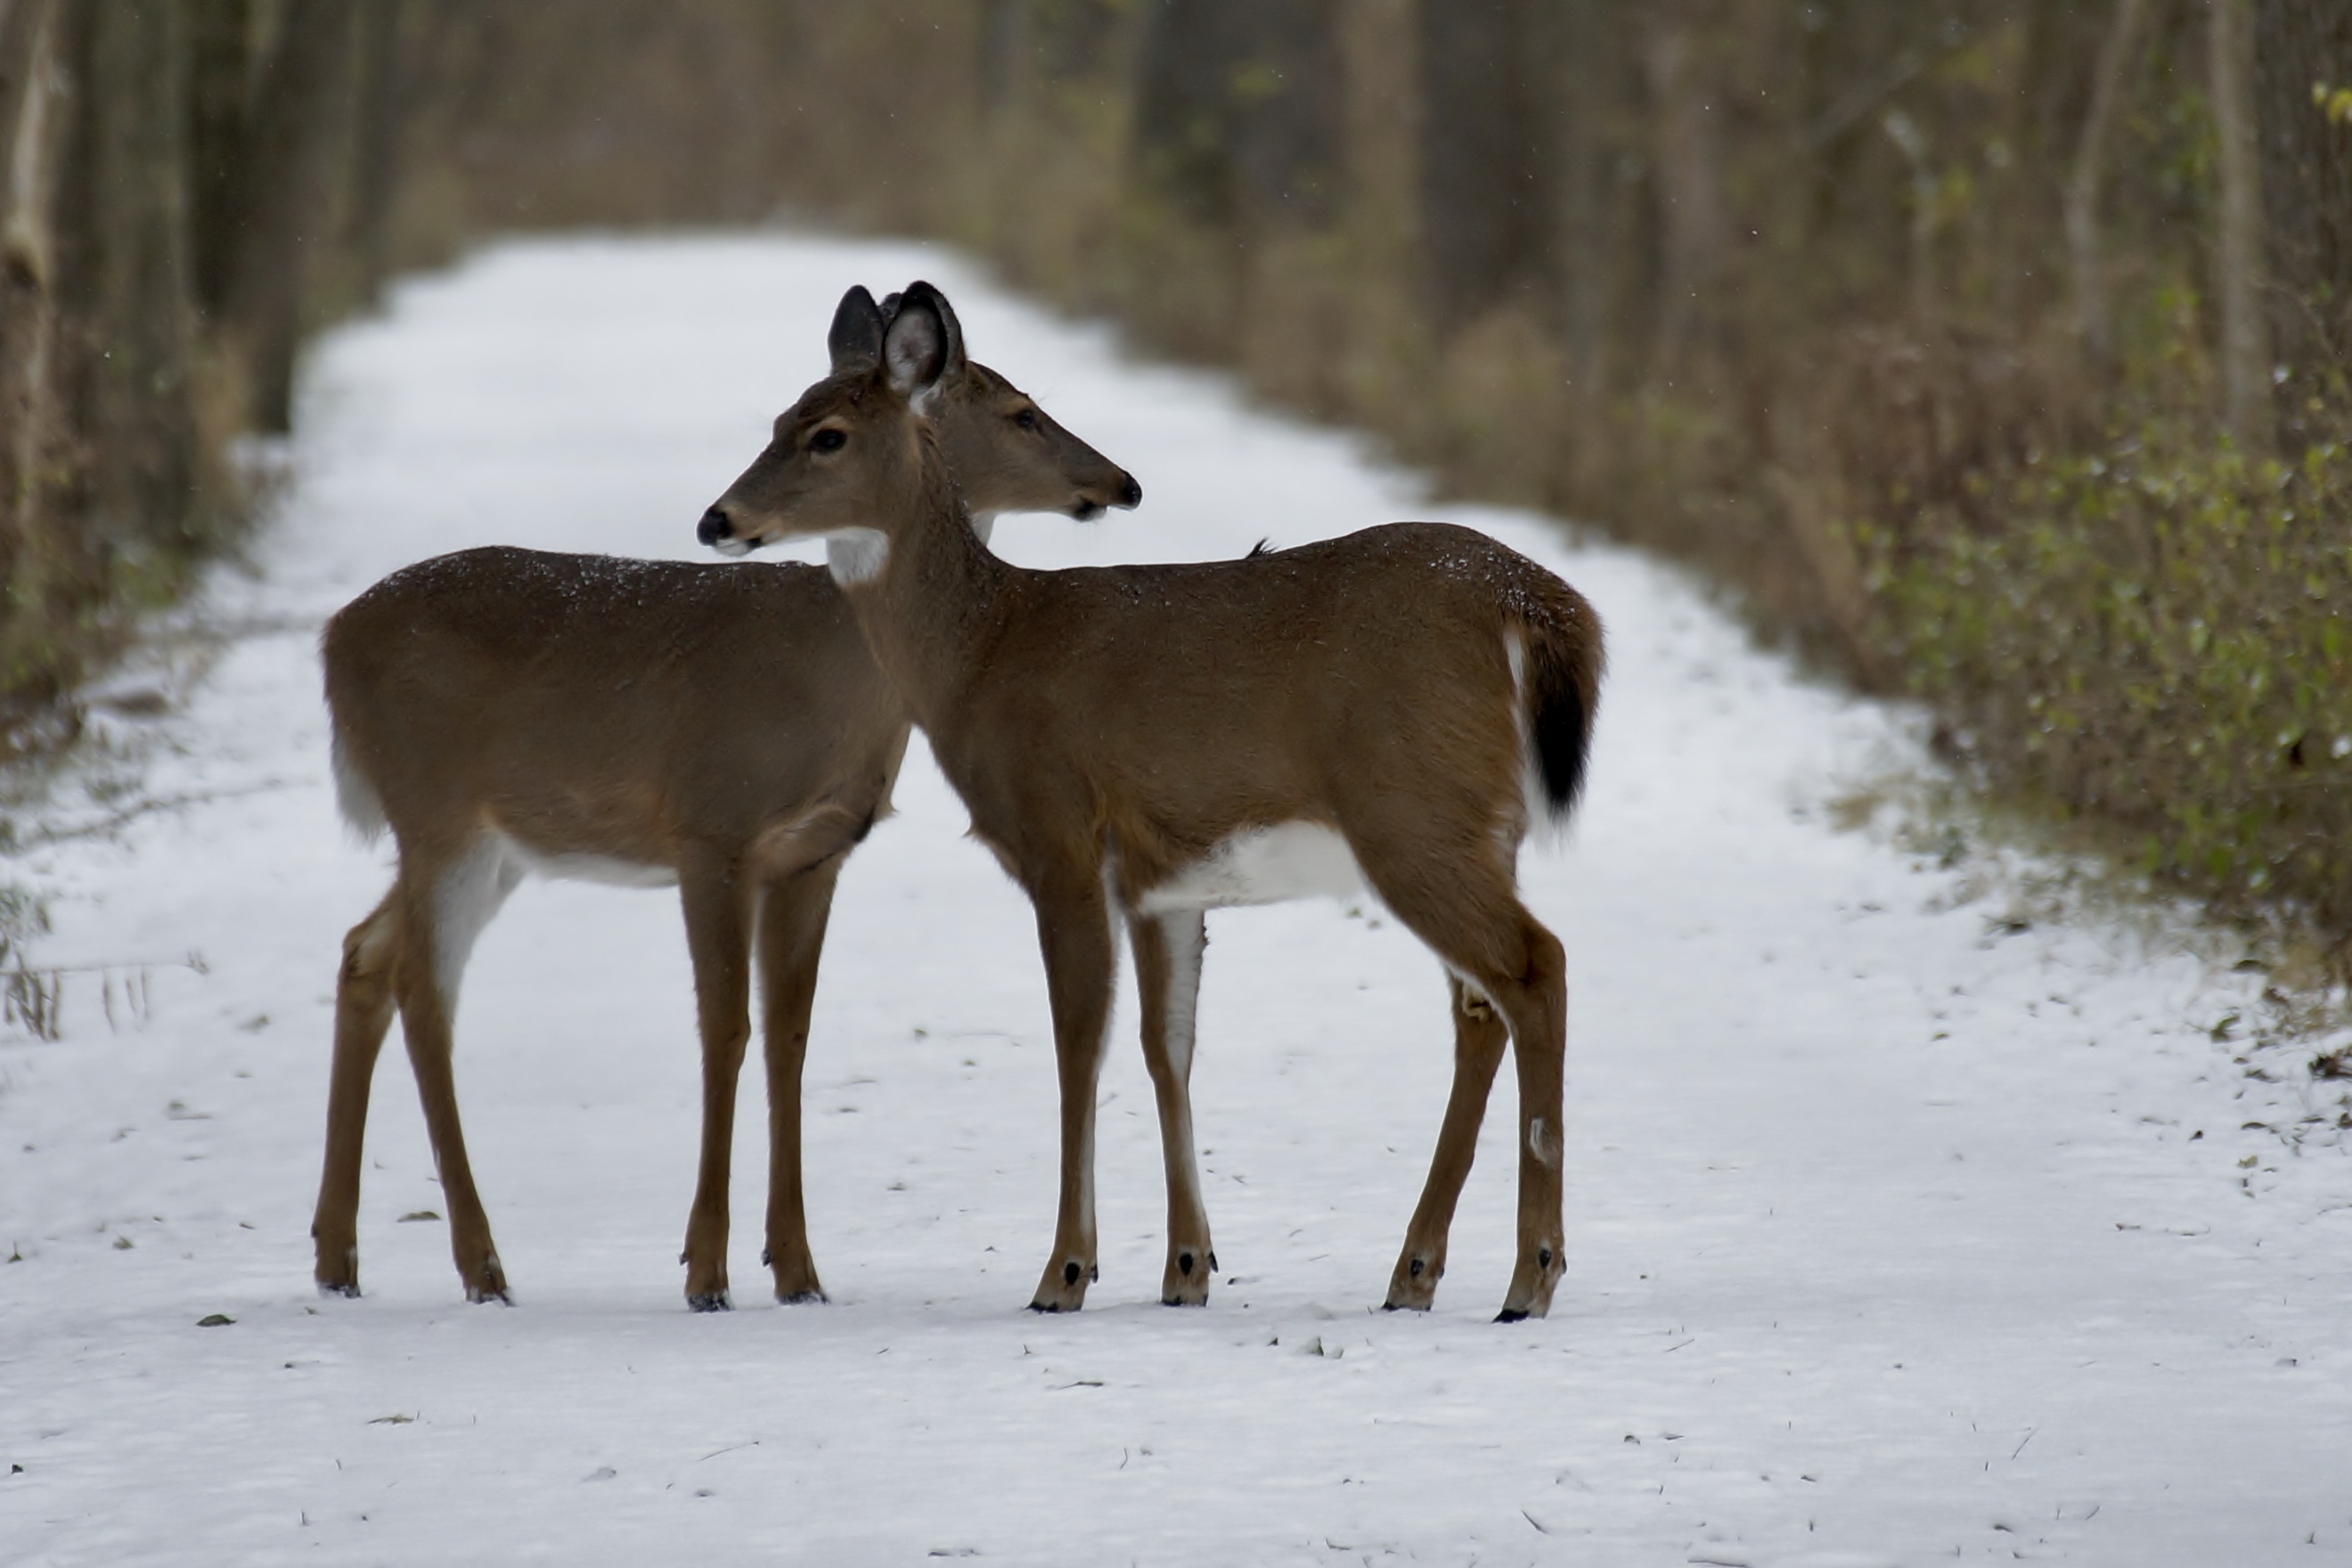
deer, snowy, path, mammal, vertebrate, wildlife, white tailed deer, roe deer, musk deer, terrestrial animal, reindeer, fawn, horn, tail